Nahui Ollin

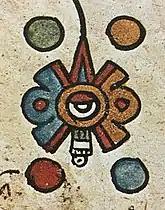
Nahui Ollin symbol with an eye ("ixtli") in the center. A solar ray and a precious stone ("chalchihuitl") emanate from the eye, Codex Borbonicus (1519–1521)

Nahui Ollin is a concept in Aztec/Mexica cosmology with a variety of meanings. Nahui translates to "four," and Ollin translates to "movement" or "motion." Ollin was primarily portrayed in Aztec codices as two interlaced lines, each portrayed with two central ends. Nahui Ollin has been used as an educational framework, particularly in social justice and ethnic studies institutions.